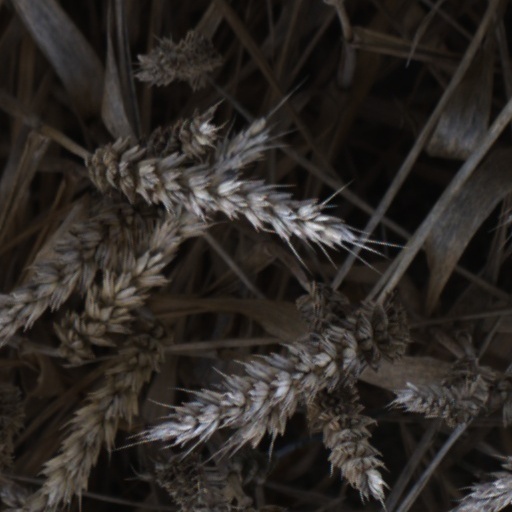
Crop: wheat